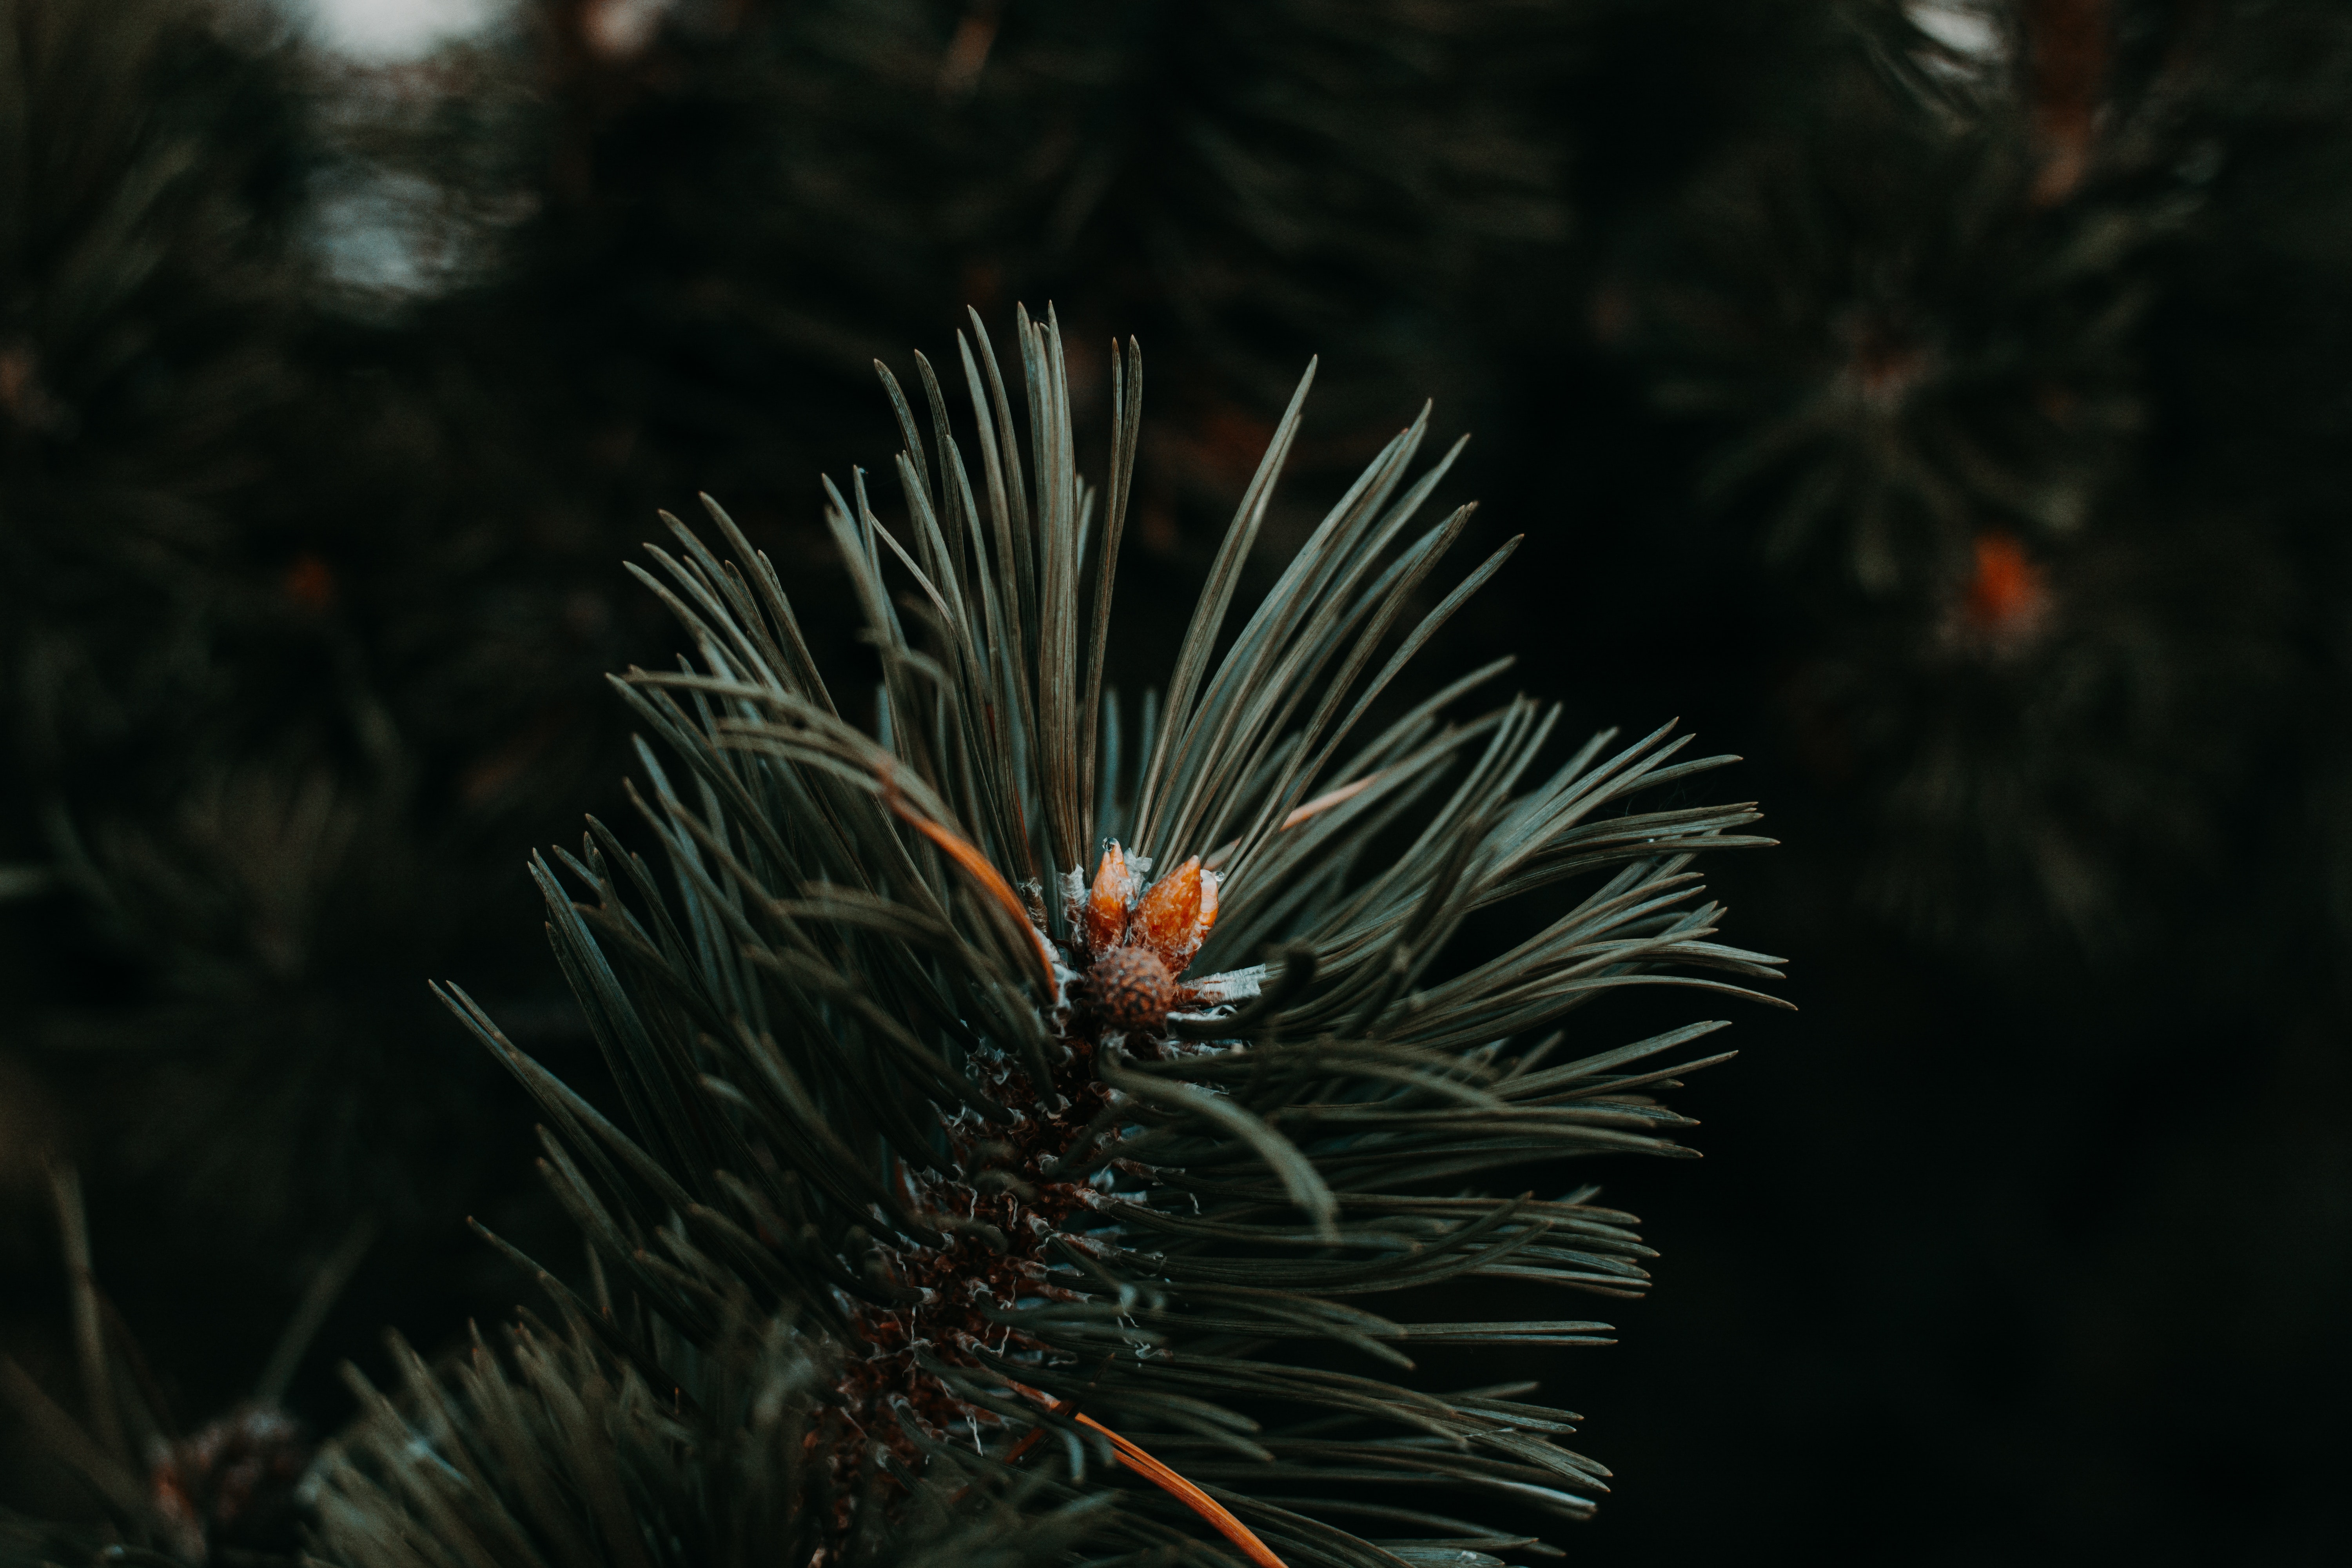
Columbian spruce, balsam fir, tree, oregon pine, red pine, lodgepole pine, vegetation, white pine, Jack pine, shortleaf black spruce, Colorado spruce, shortstraw pine, plant, sitka spruce, branch, pine, western yellow pine, woody plant, sugar pine, biome, pine family, conifer, botany, Georgia pine, spruce, organism, American larch, terrestrial plant, evergreen, flower, fir, loblolly pine, Two needle pinyon pine, larch, winter, twig, macro photography, forest